Nicola Sturgeon

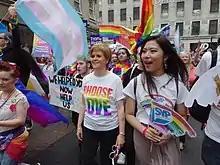

In response to the UK-wide vote for the United Kingdom to leave the European Union, the Scottish Government, headed by Sturgeon, launched the "Scotland's Place in Europe" document, a white paper setting out the Scottish government's aims and wishes of Scotland's role in Europe post-Brexit. The paper was sent to the central British Government to be read by Prime Minister Theresa May.